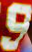
Number: 9